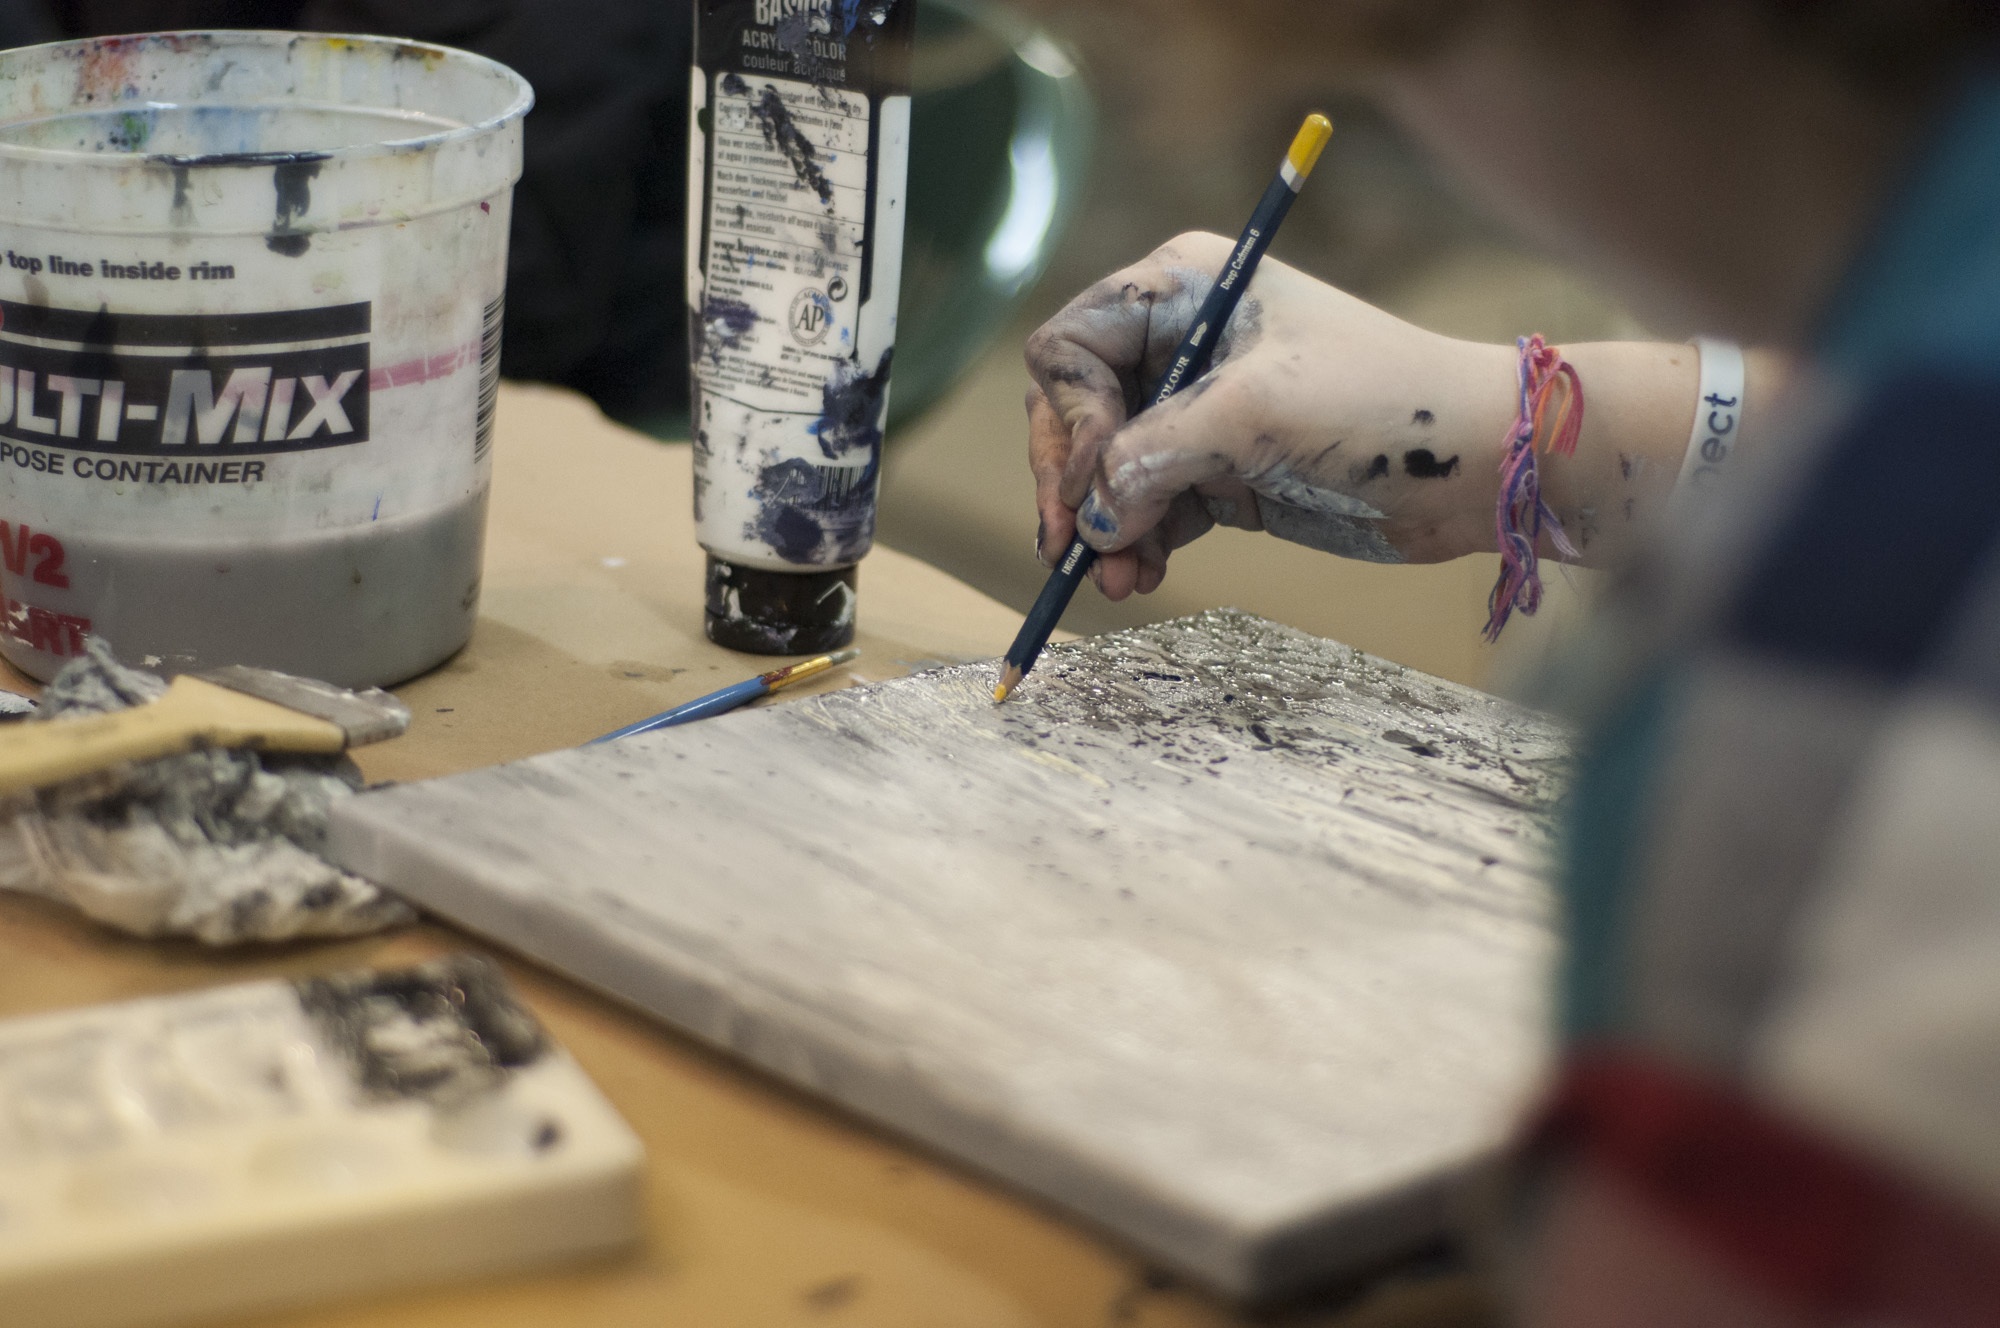
creative, vintage, texture, brush, decoration, pattern, artistic, artist, paint, grunge, artwork, painting, art, drawing, creativity, style, impressionism, backdrop, canvas